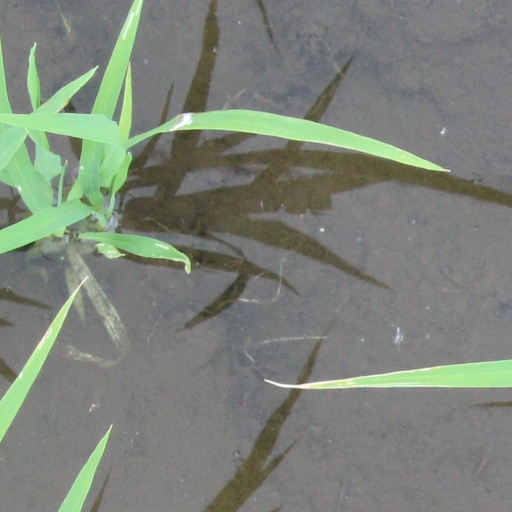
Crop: rice